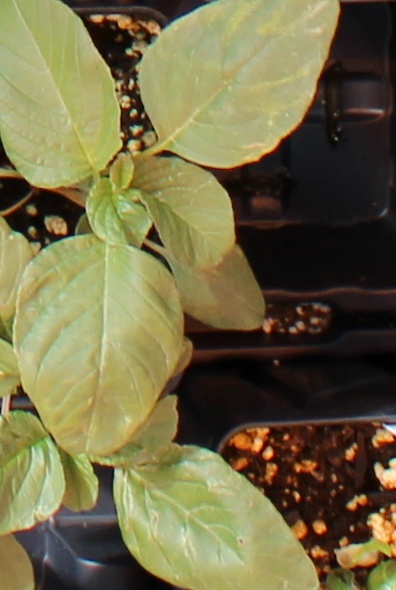
Label: Redroot Pigweed